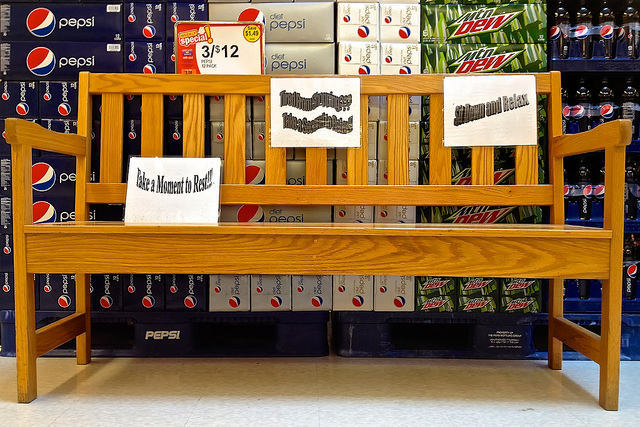
user: Given an image and a question. Answer the question in a short answer. Question: When was the soft drink company shown first created? Short Answer:
assistant: 1898